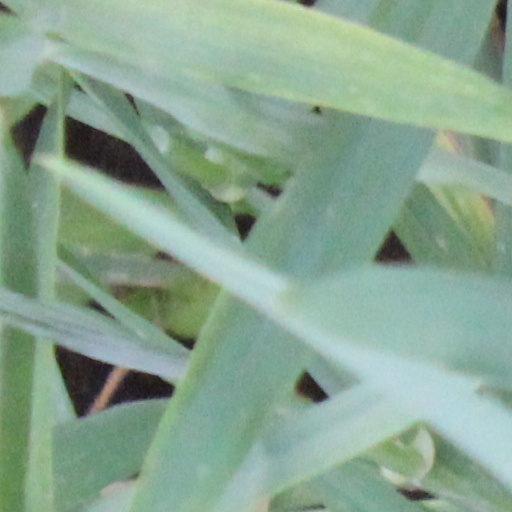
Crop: wheat